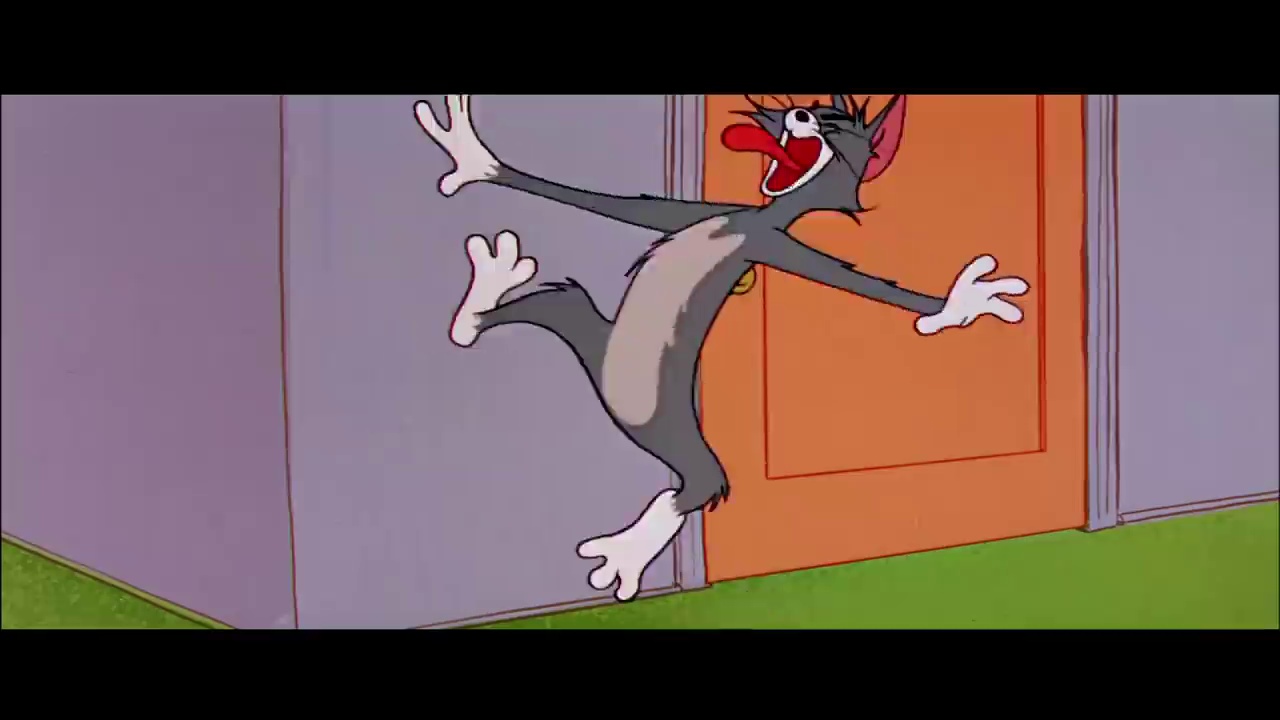
Portrait style: Cartoon Portrait